Little Round Top

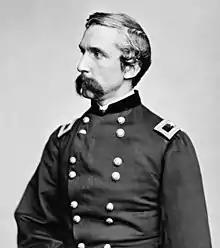

There were four probable reasons for the deviation in the division's direction: first, regiments from the Union III Corps were unexpectedly in the Devil's Den area and they would threaten Hood's right flank if they were not dealt with; second, fire from the 2nd U.S. Sharpshooters at Slyder's farm drew the attention of lead elements of Brig. Gen. Evander M. Law's brigade, moving in pursuit and drawing his brigade to the right; third, the terrain was rough and units naturally lost their parade-ground alignments; finally, Hood's senior subordinate, General Law, was unaware that Hood had been wounded and he was now in command of the division, so he did not exercise control.